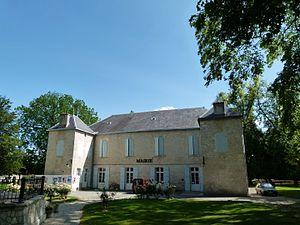
Le Château de Surgères est occupé par la mairie de la ville depuis 1856.
Le Château de Surgères est situé sur la rive droite de la Gères à Surgères en Charente-Maritime et constitue le cœur historique, culturel et touristique de la ville.